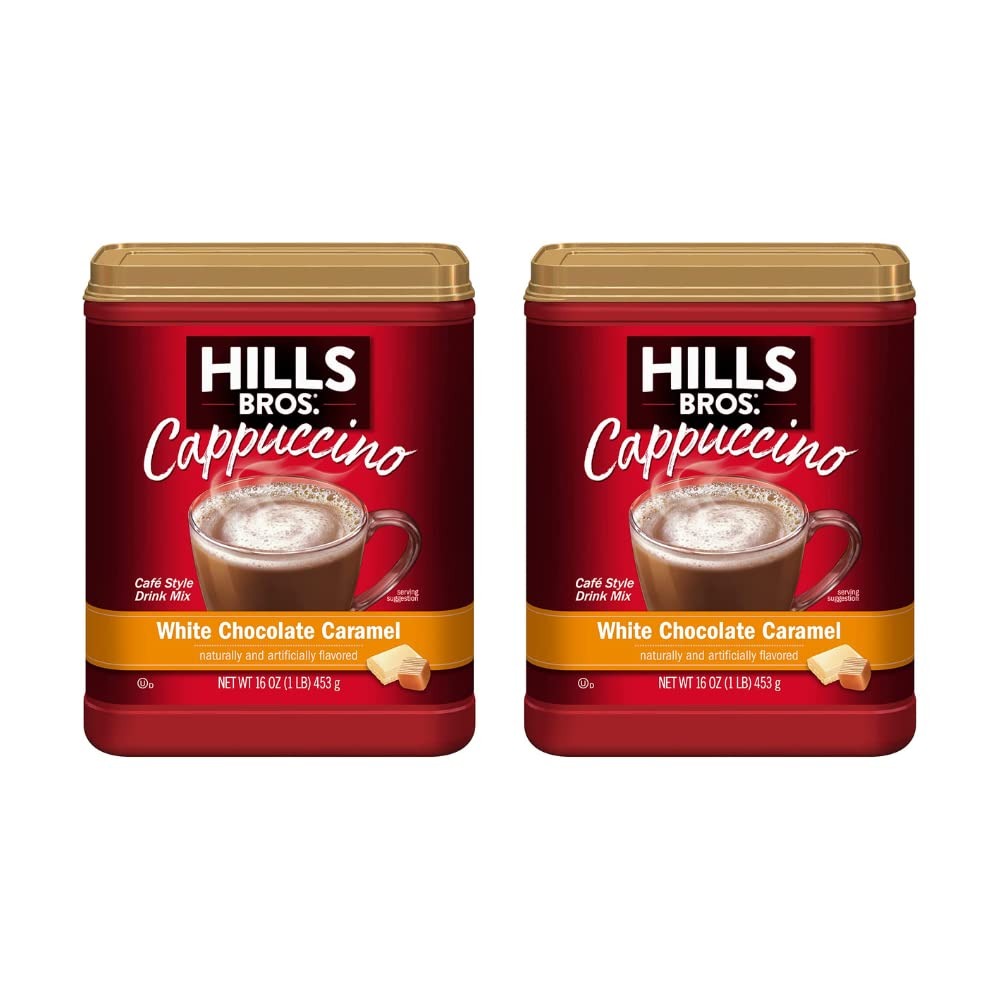
Item Name: Hills Bros. Flavor Coffee (White Chocolate Caramel, 16 Ounce (Pack of 2))
Value: 32.0
Unit: Ounce

Price: 5.66